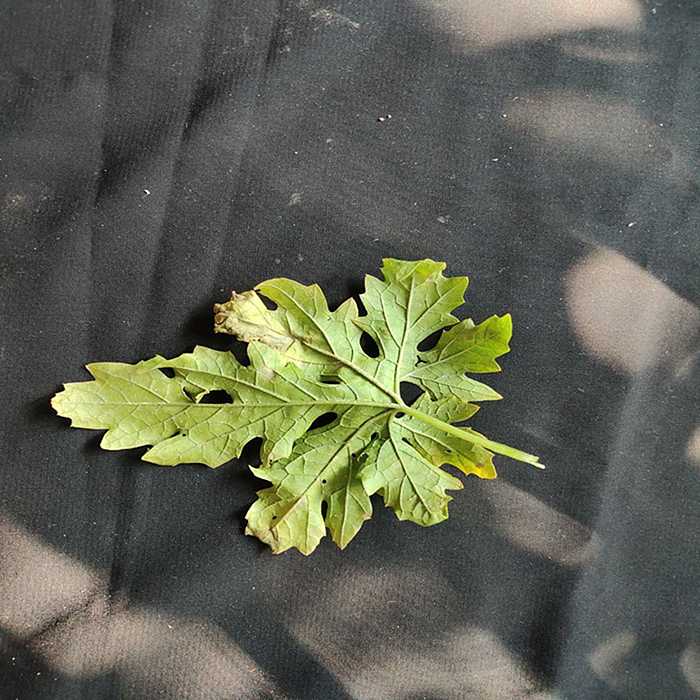
Plant: Bitter Gourd
Label: Downey mildew